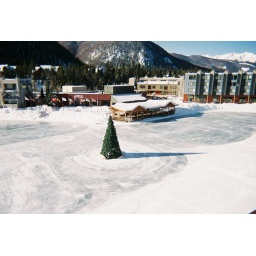
Christmas tree in middle of lake